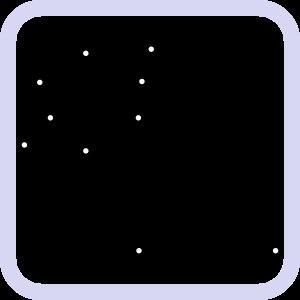
La rationalisation de l'écriture chinoise a été une préoccupation des autorités chinoises tout au long de l'histoire du pays, dans un double souci de normalisation, et de simplification. Des aspects politiques essentiels ont souvent été à l’origine de ces réformes, qu’il s’agisse de la volonté unificatrice du pays par Qin Shi Huang Di, au IIIᵉ siècle av. J.-C., ou de la volonté d’alphabétisation et de démocratisation de l’éducation pour les communistes chinois, au XXᵉ siècle.